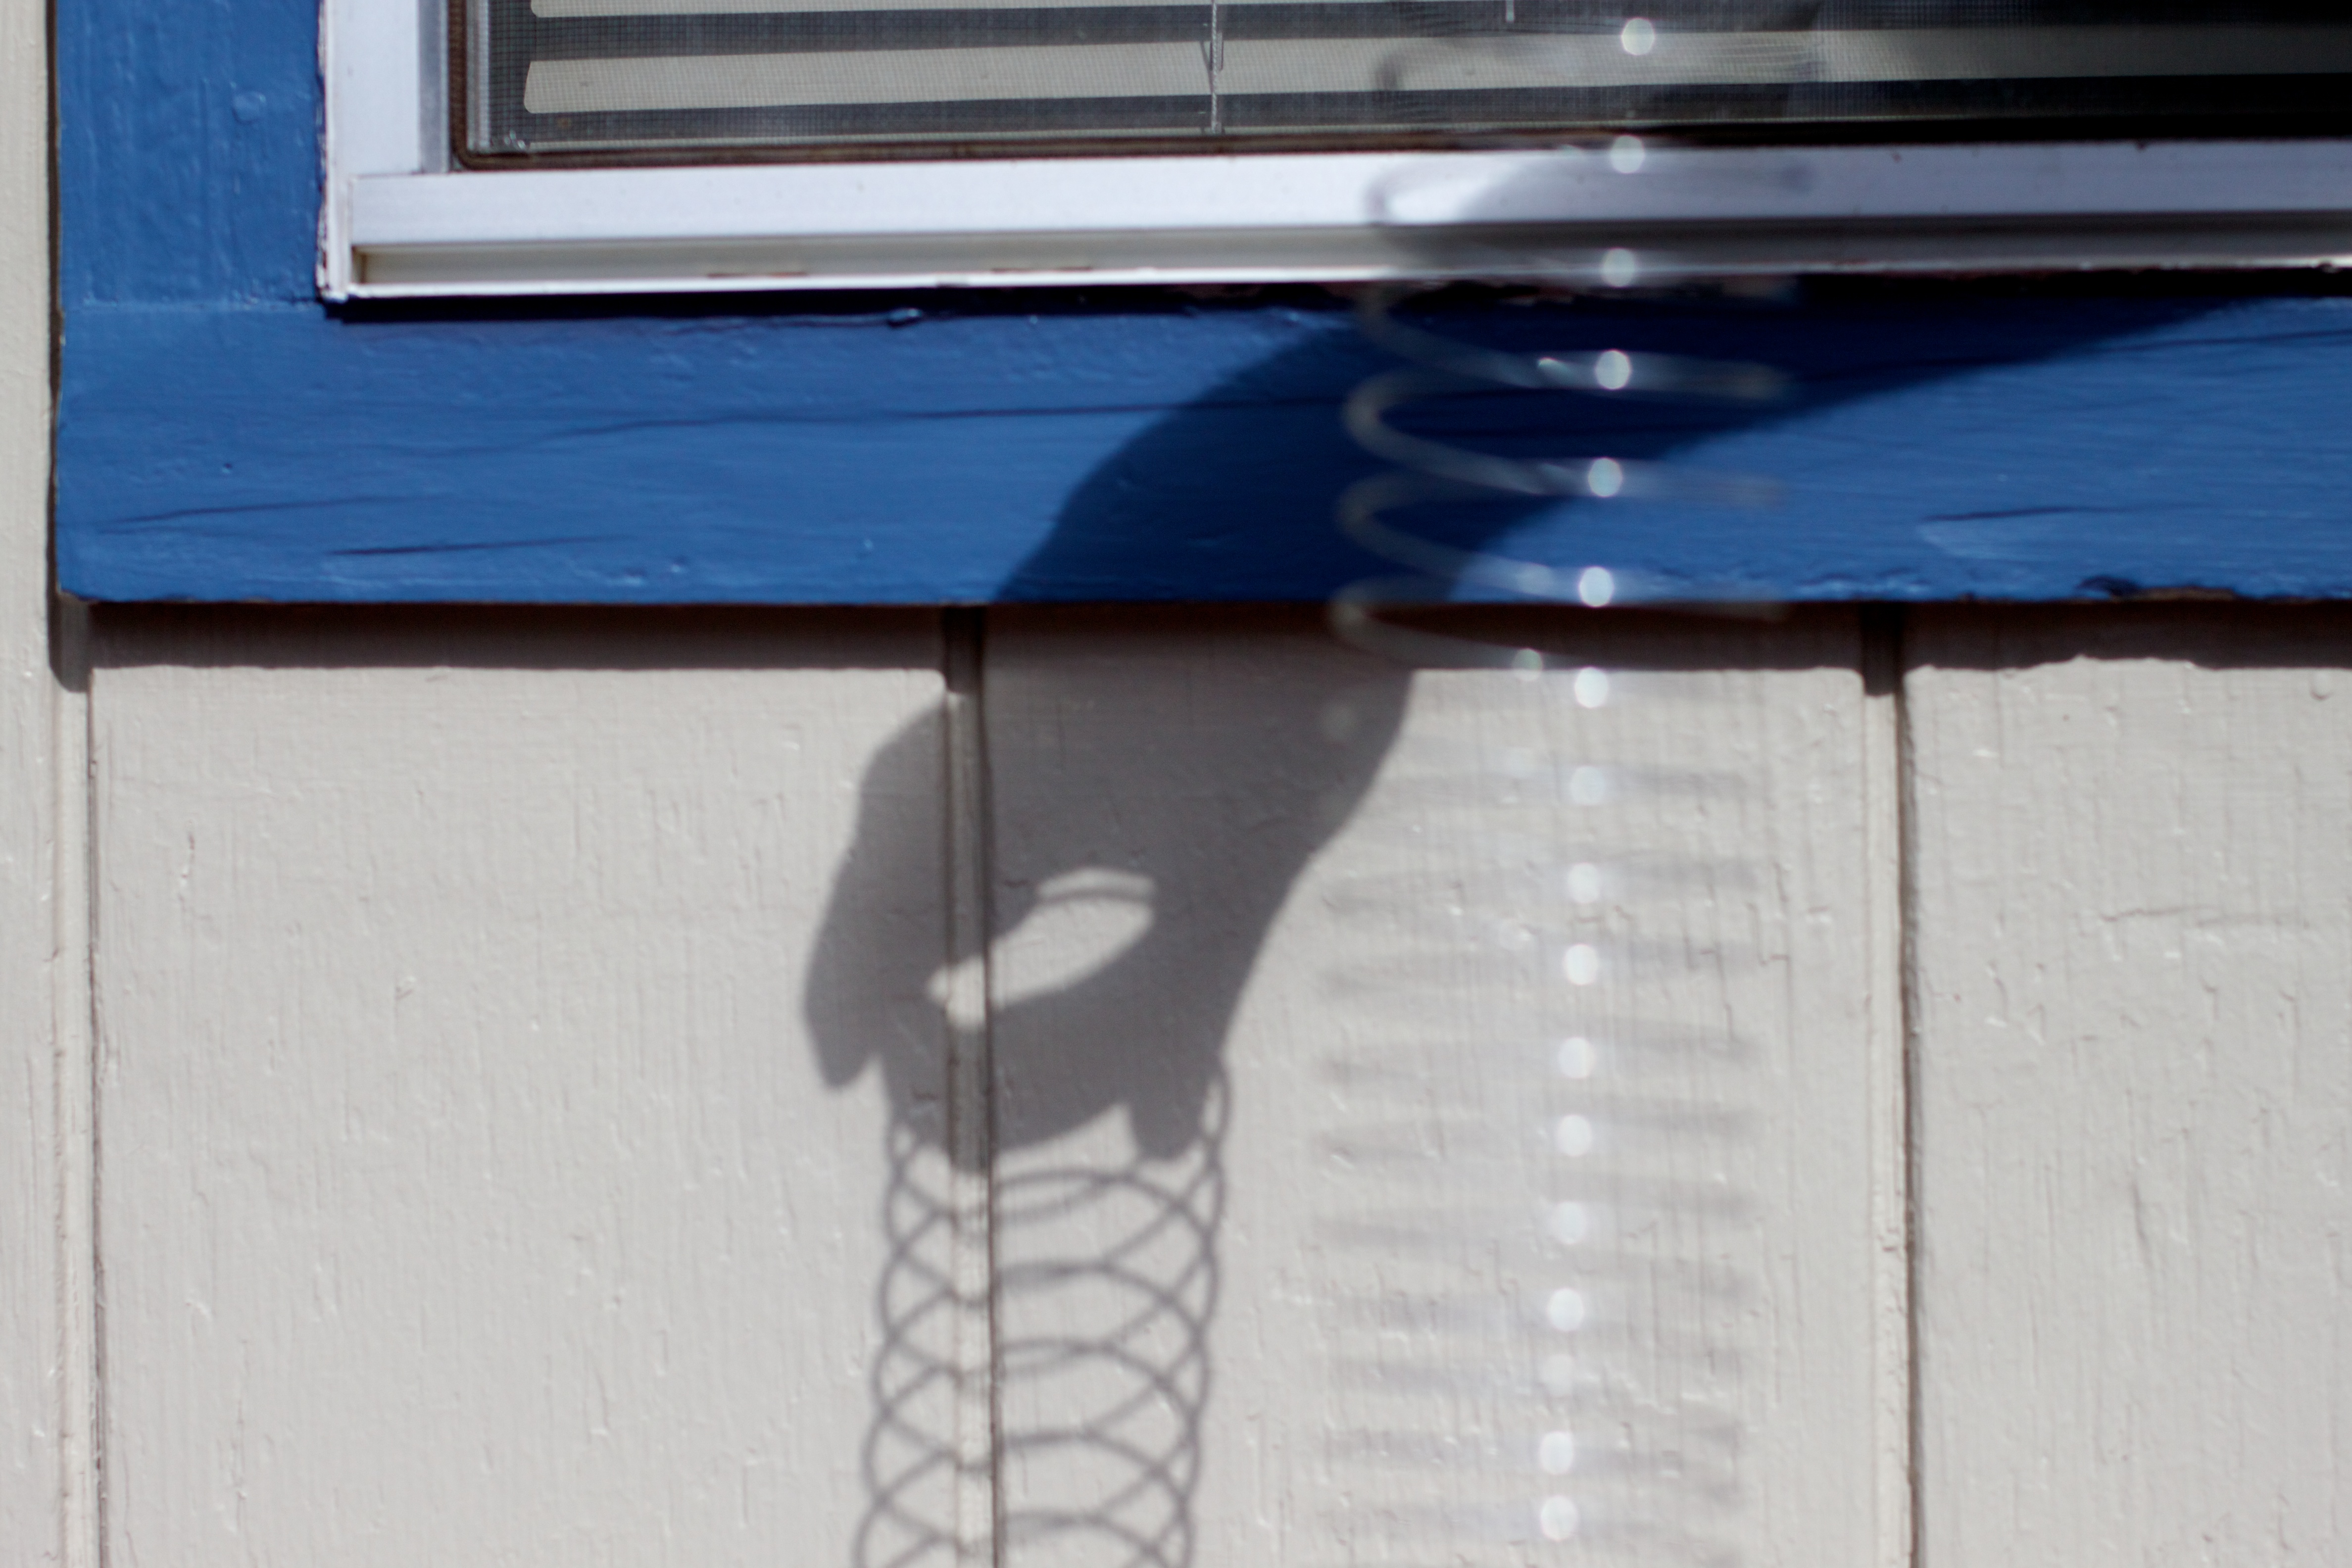
wing, light, wood, white, window, glass, wall, color, blue, lighting, door, interior design, shape, window covering